Komatsu Airport

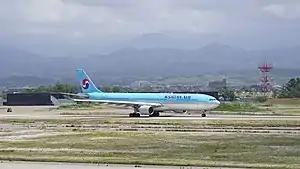
Korean Air Airbus A330-300 (2017)

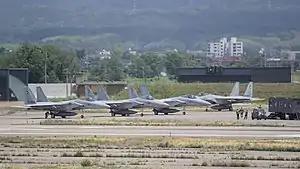
JASDF 306th Sqn Mitsubishi F-15Js (2017)

The airport was originally a base of the Imperial Japanese Navy during World War II. Construction of the first east-west and north–south runways was completed in 1944. The United States Armed Forces took over the base at the end of the war in 1945 and used the site as a radar facility. The airport saw irregular service to Osaka and Nagoya starting in 1955.